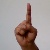
The image shows a hand gesture representing the letter 'D' in Indian Sign Language.